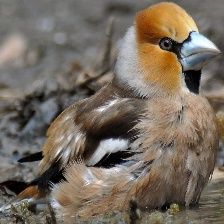
Species: HAWFINCH
Scientific name: COCCOTHRAUSTES COCCOTHRAUSTES